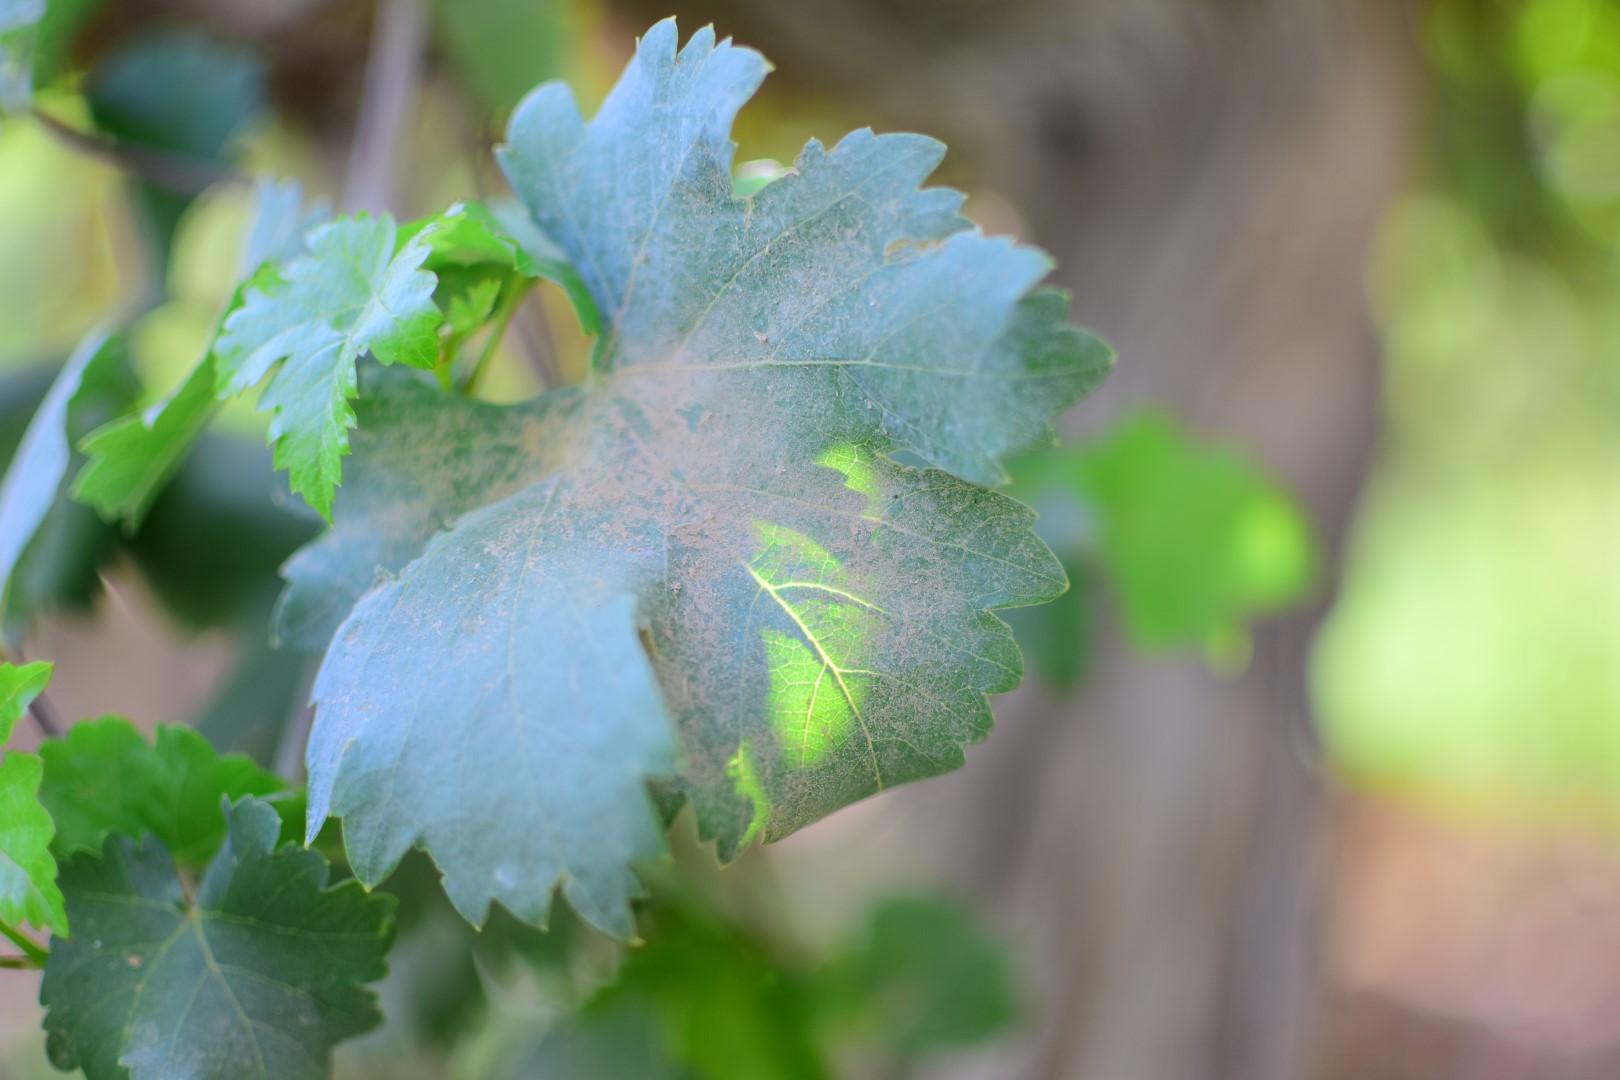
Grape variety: Shdah